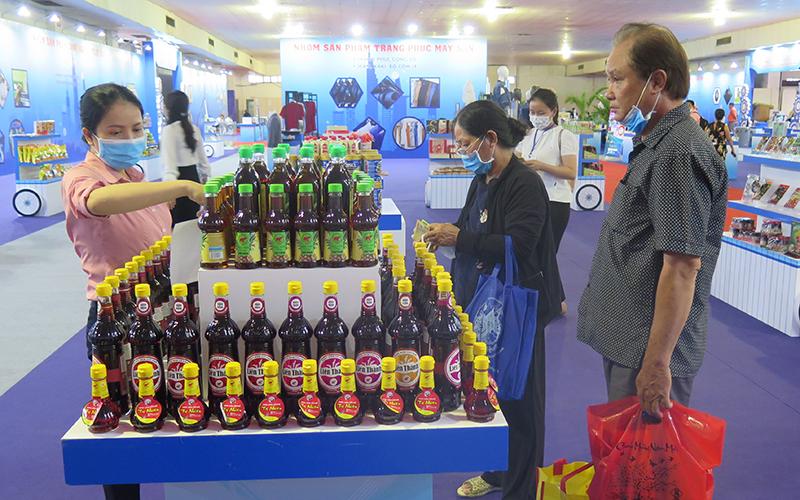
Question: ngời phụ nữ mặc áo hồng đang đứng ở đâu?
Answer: ở quầy bán nước mắm